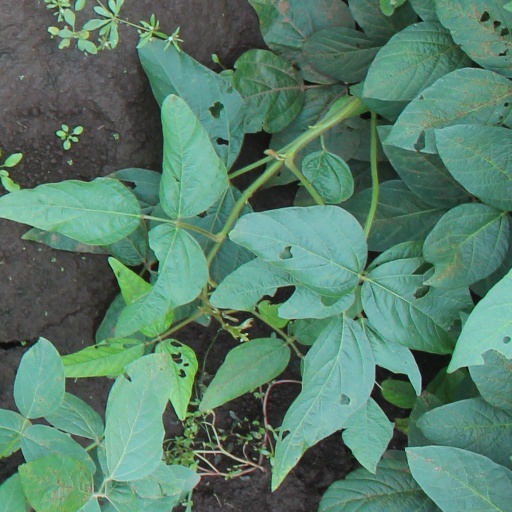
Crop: soybean